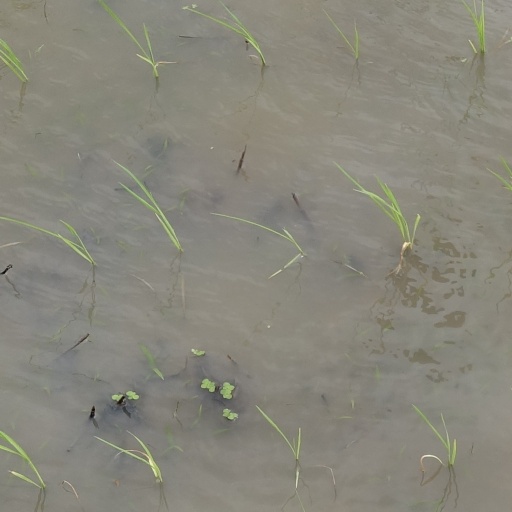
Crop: rice